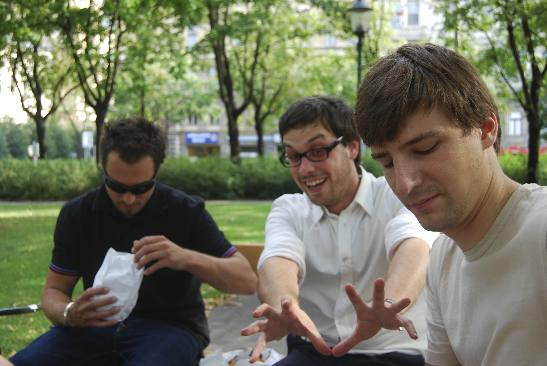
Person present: Yes